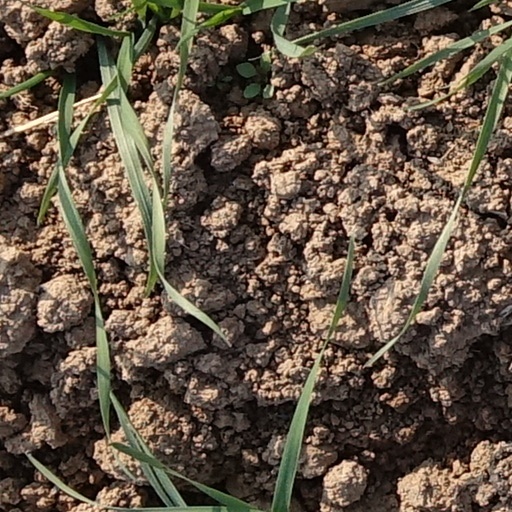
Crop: wheat